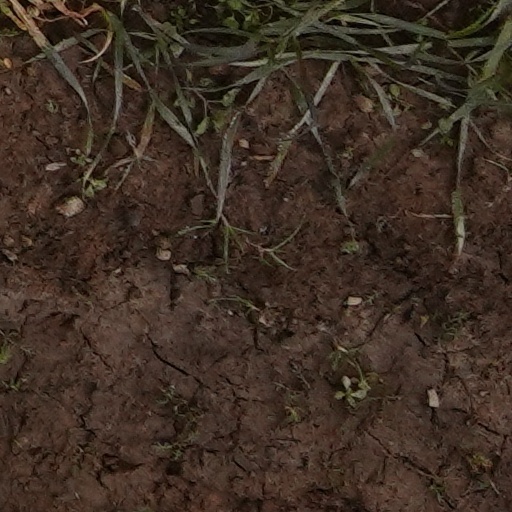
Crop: wheat